Paeroa

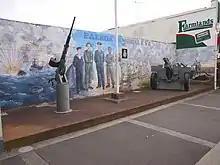
Paeroa War Memorial

When the Northern Steamship Company combined with its opposition, the wharves from near the Bank of New Zealand (Wharf Street) had to be shifted downstream in 1892, and eventually to just below Puke Bridge due to the silting from mining operations. A busy freight business developed with four ships regularly running from Auckland to Thames to Paeroa.